Downtown Indianapolis

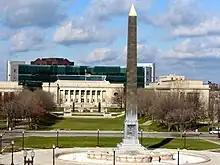
Central Library from the Indiana World War Memorial Plaza

The hospitality industry is an increasingly vital sector to the Indianapolis economy, especially downtown. According to Visit Indy, 28.2 million visitors generated $4.9 billion in 2015, the fourth straight year of record growth. Indianapolis has long been a sport tourism destination, but has more recently relied on conventions. The Indiana Convention Center (ICC) and Lucas Oil Stadium are considered mega convention center facilities, with a combined of exhibition space. ICC is connected to 12 hotels and 4,700 hotel rooms, the most of any U.S. convention center. In 2008, the facility hosted 42 national conventions with an attendance of 317,815; in 2014, it hosted 106 for an attendance of 635,701.